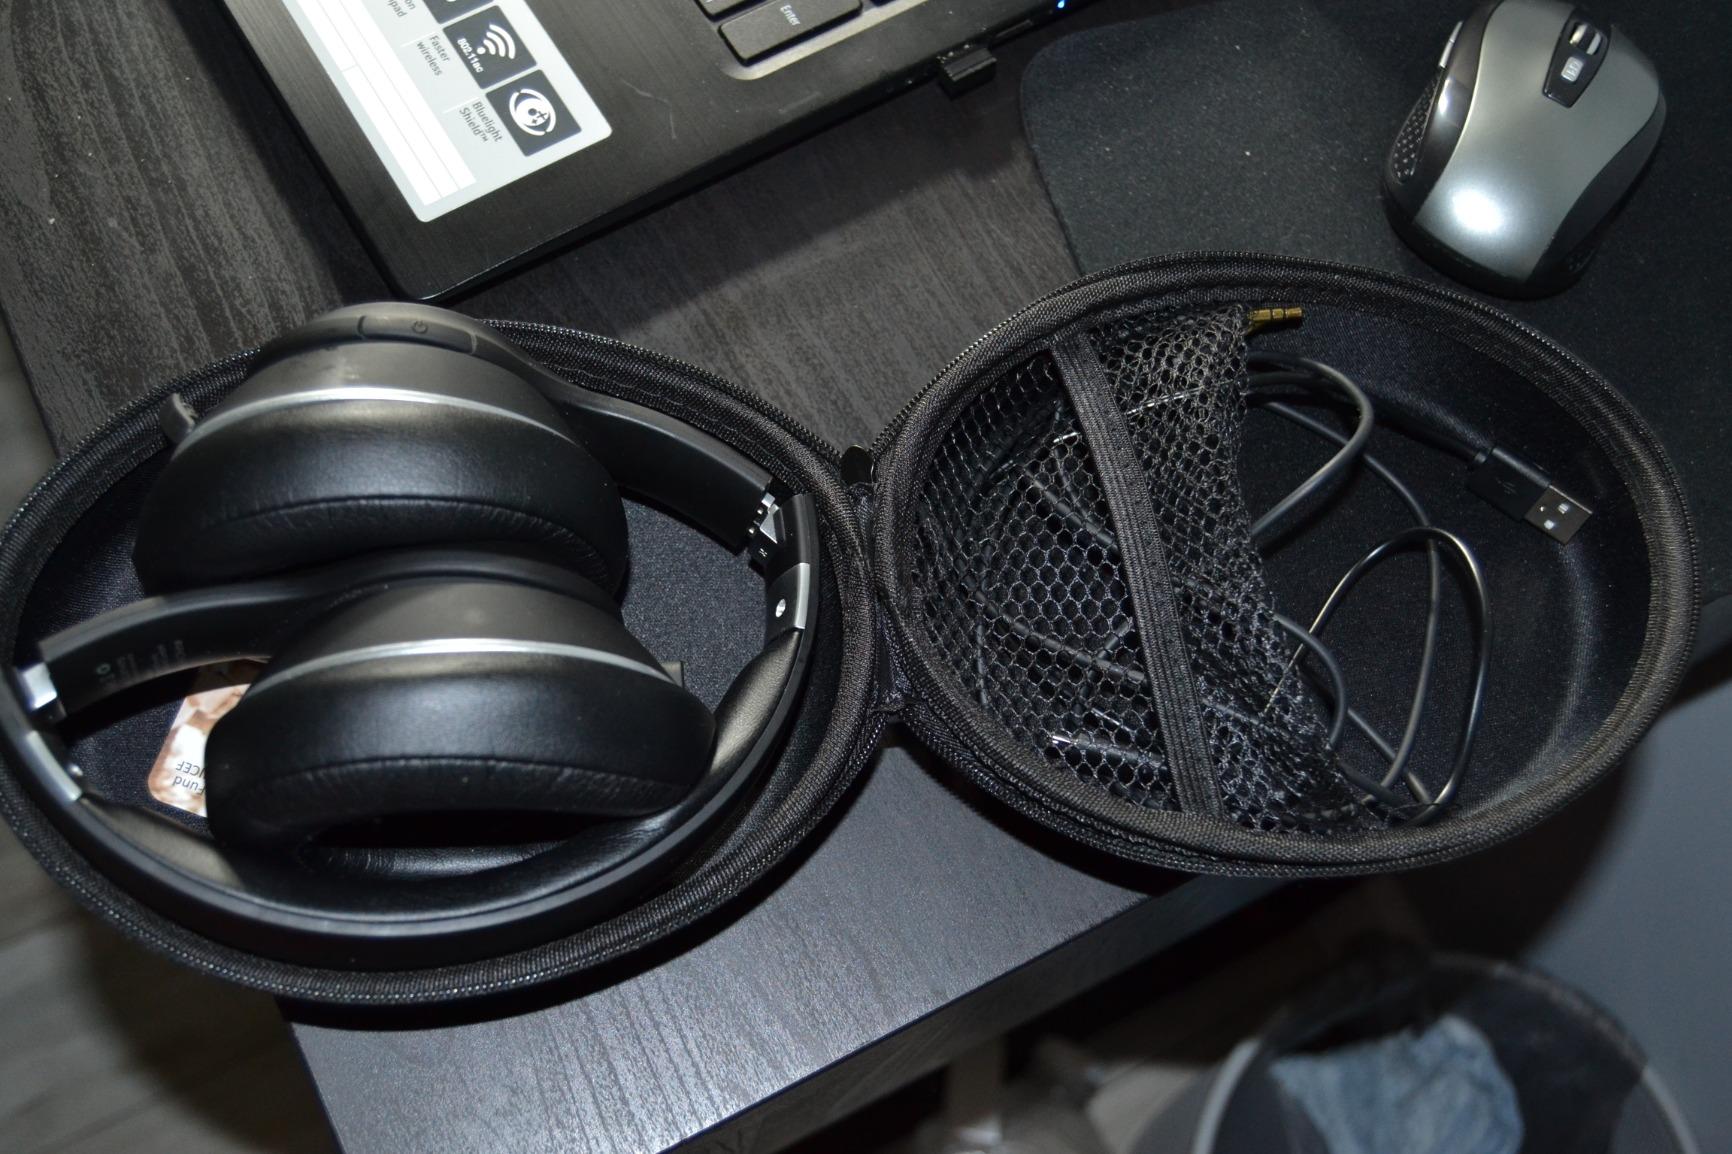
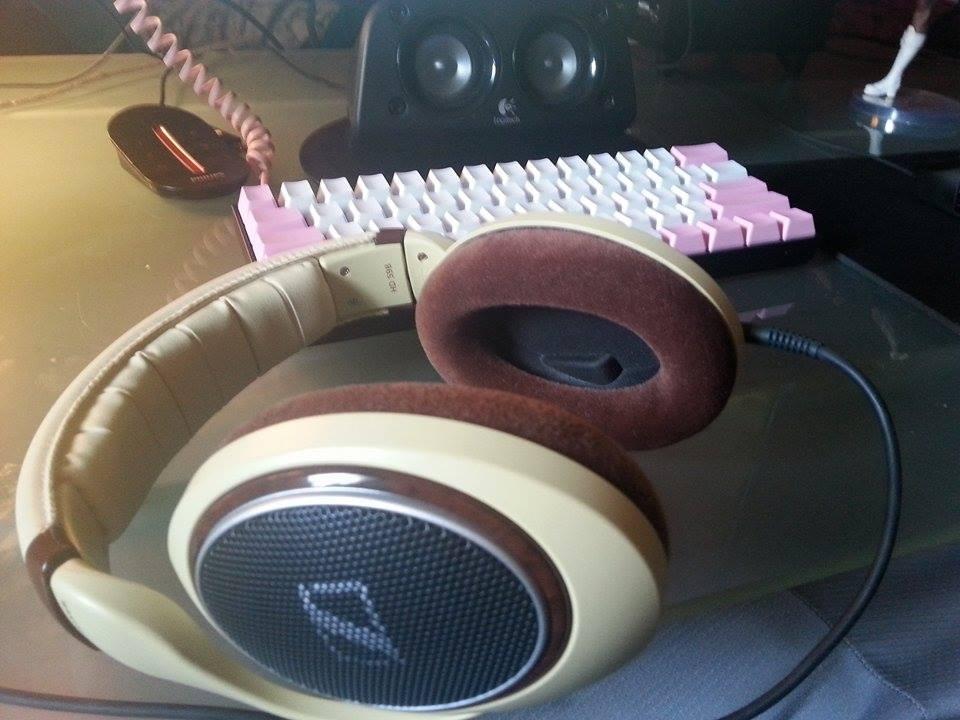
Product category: headphones
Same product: no